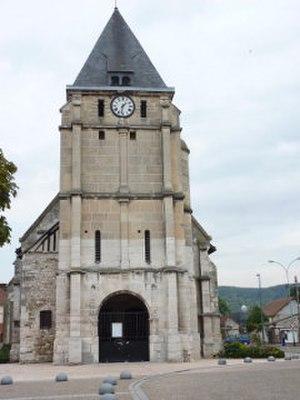
Façade principale de l'Église Saint-Étienne dans la commune de Saint-Étienne-du-Rouvray.